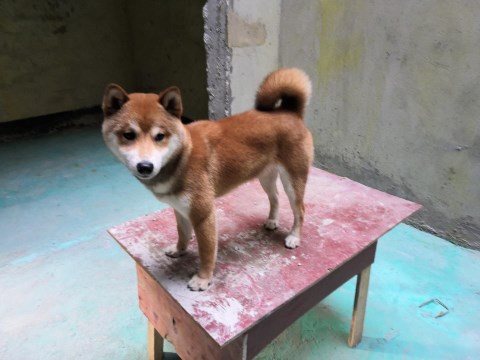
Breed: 1043-n000001-Shiba_Dog